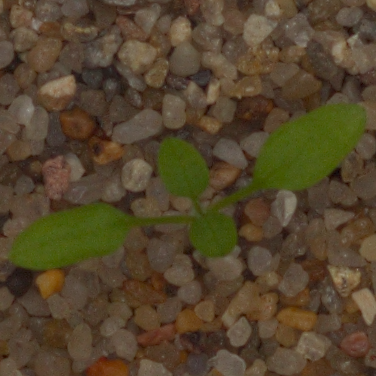
Label: common_chickweed